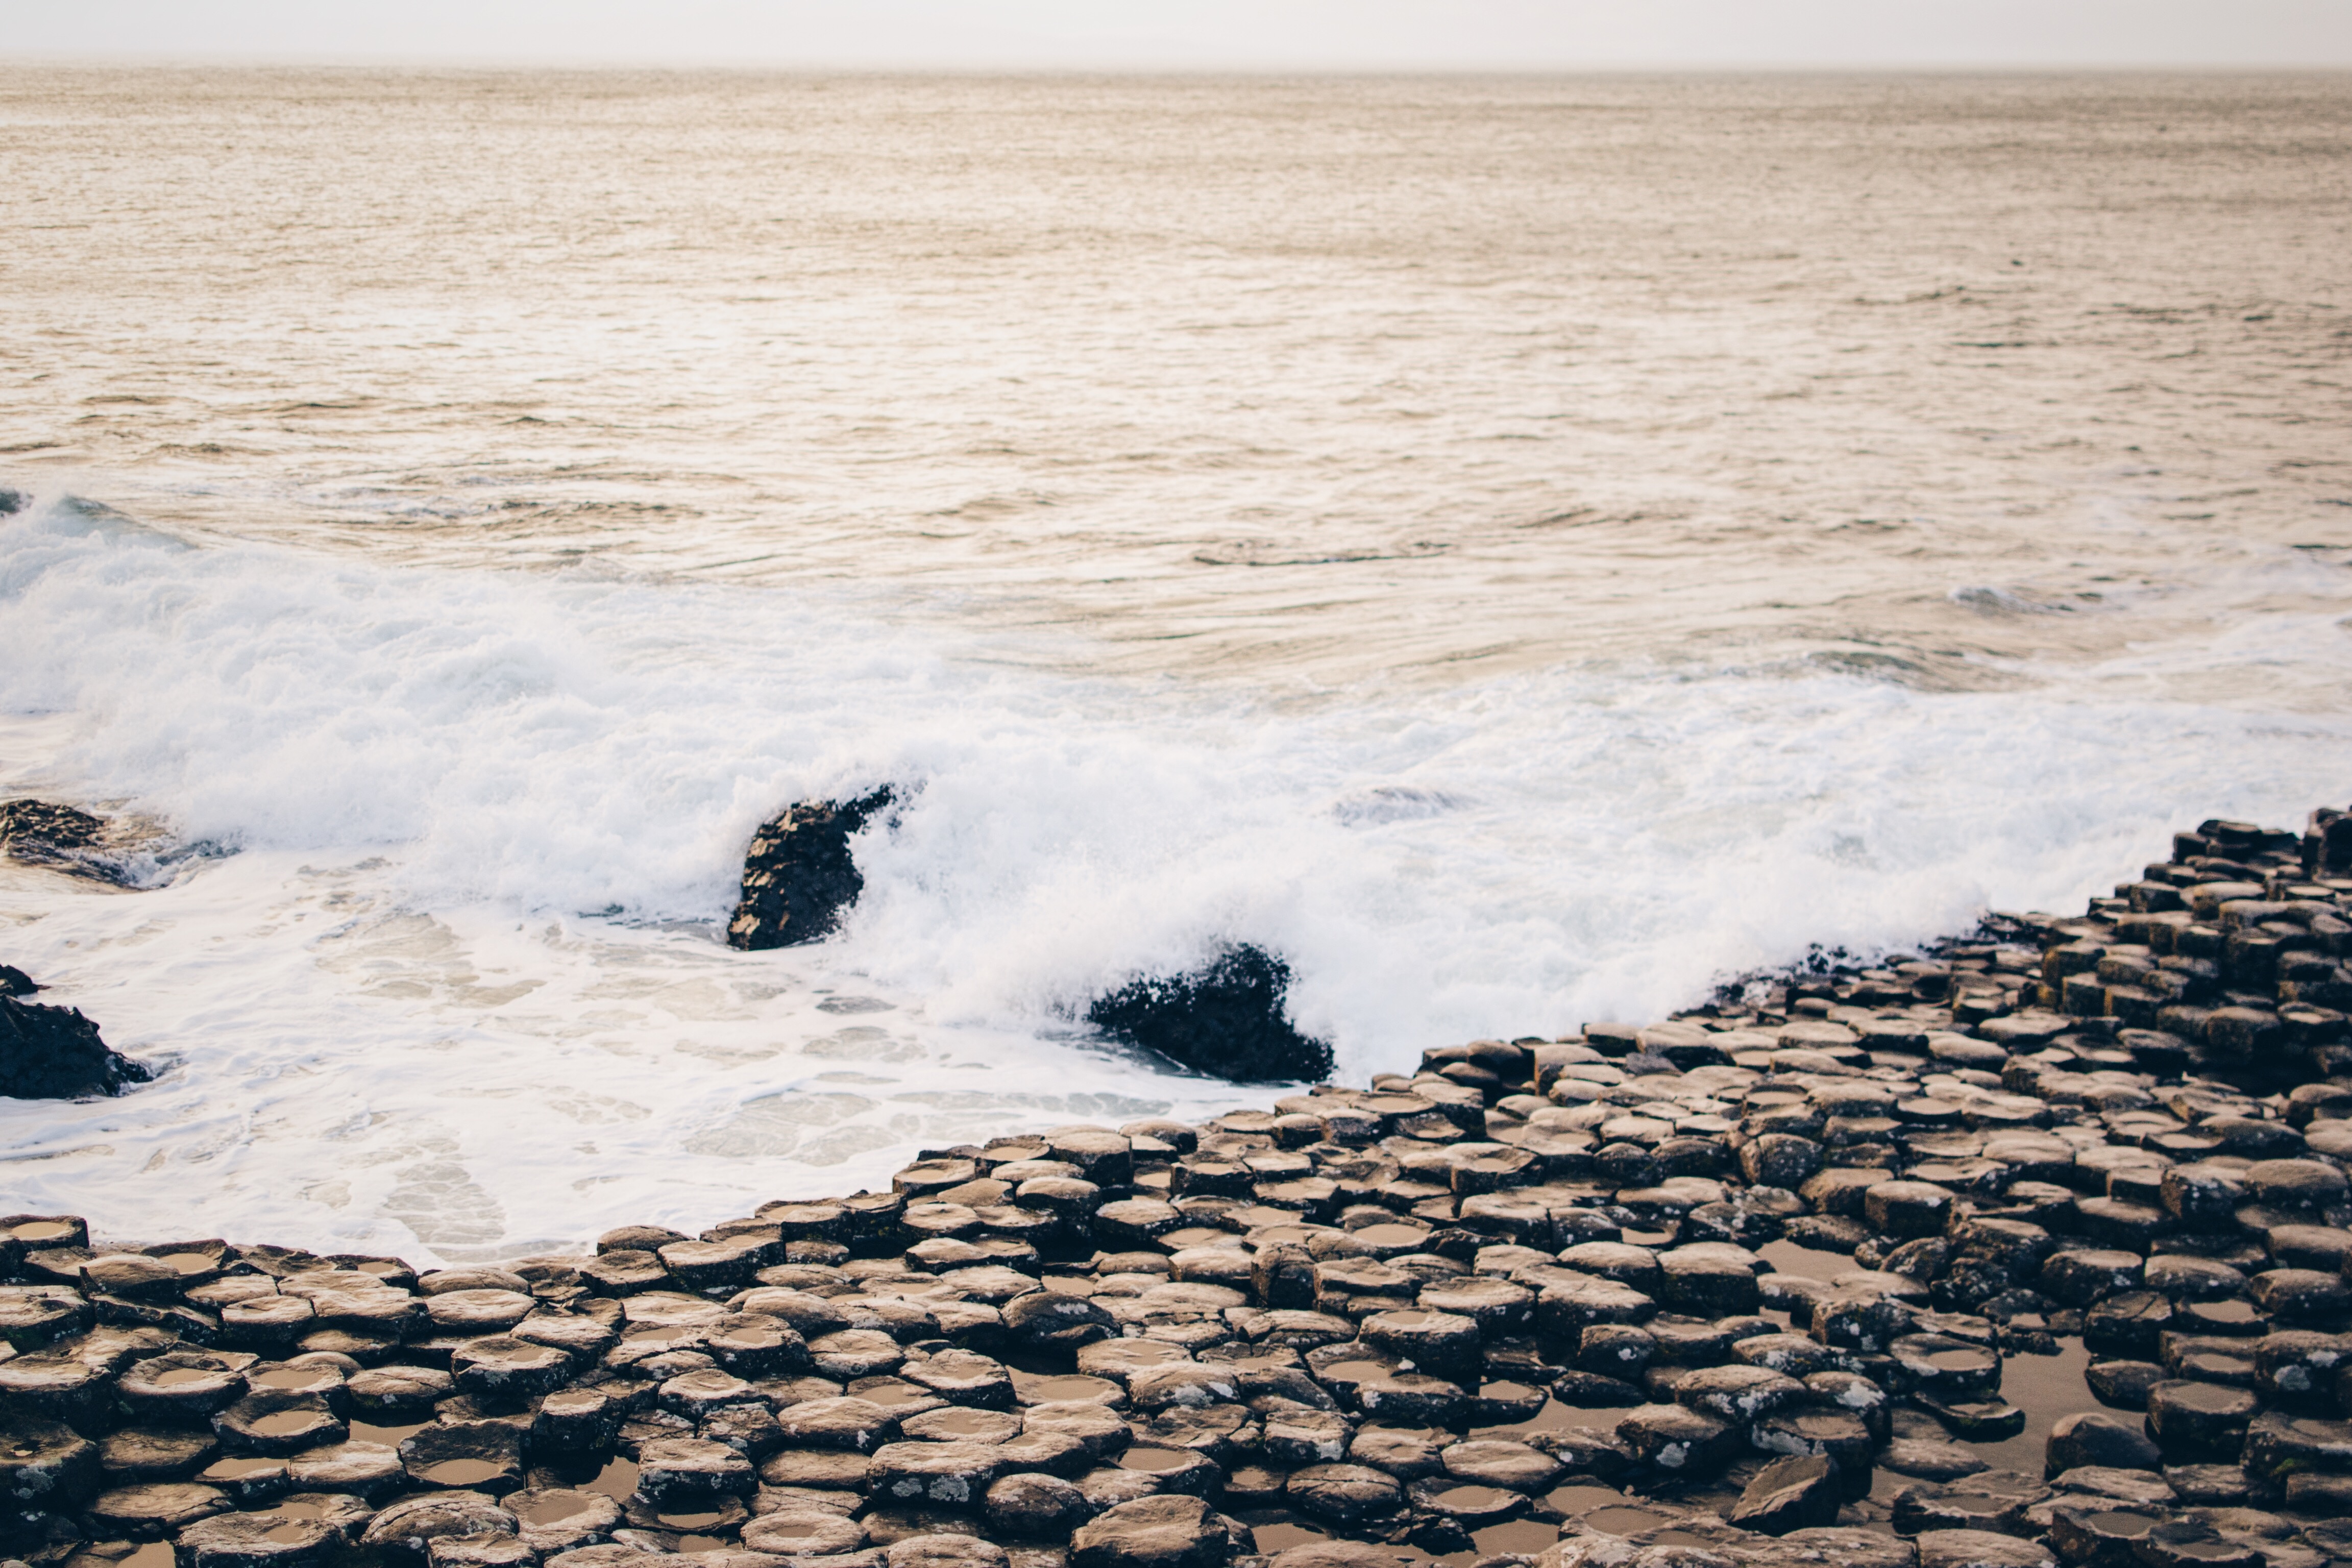
beach, sea, coast, water, sand, rock, ocean, horizon, morning, shore, wave, bay, body of water, mudflat, wind wave